Malham Cove

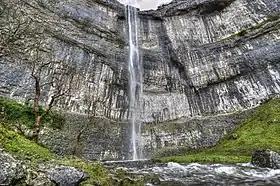
The waterfall at Malham Cove on 6 December 2015. Its height of , for a few hours, made it the highest "single drop waterfall" above ground in England.

The cove was formed by a large Ice Age river that fell at this point as a cataract. The water drop was high and more than wide. The water flowing over the waterfall created the curved shape of the cove because the lip was more heavily eroded than the sides.